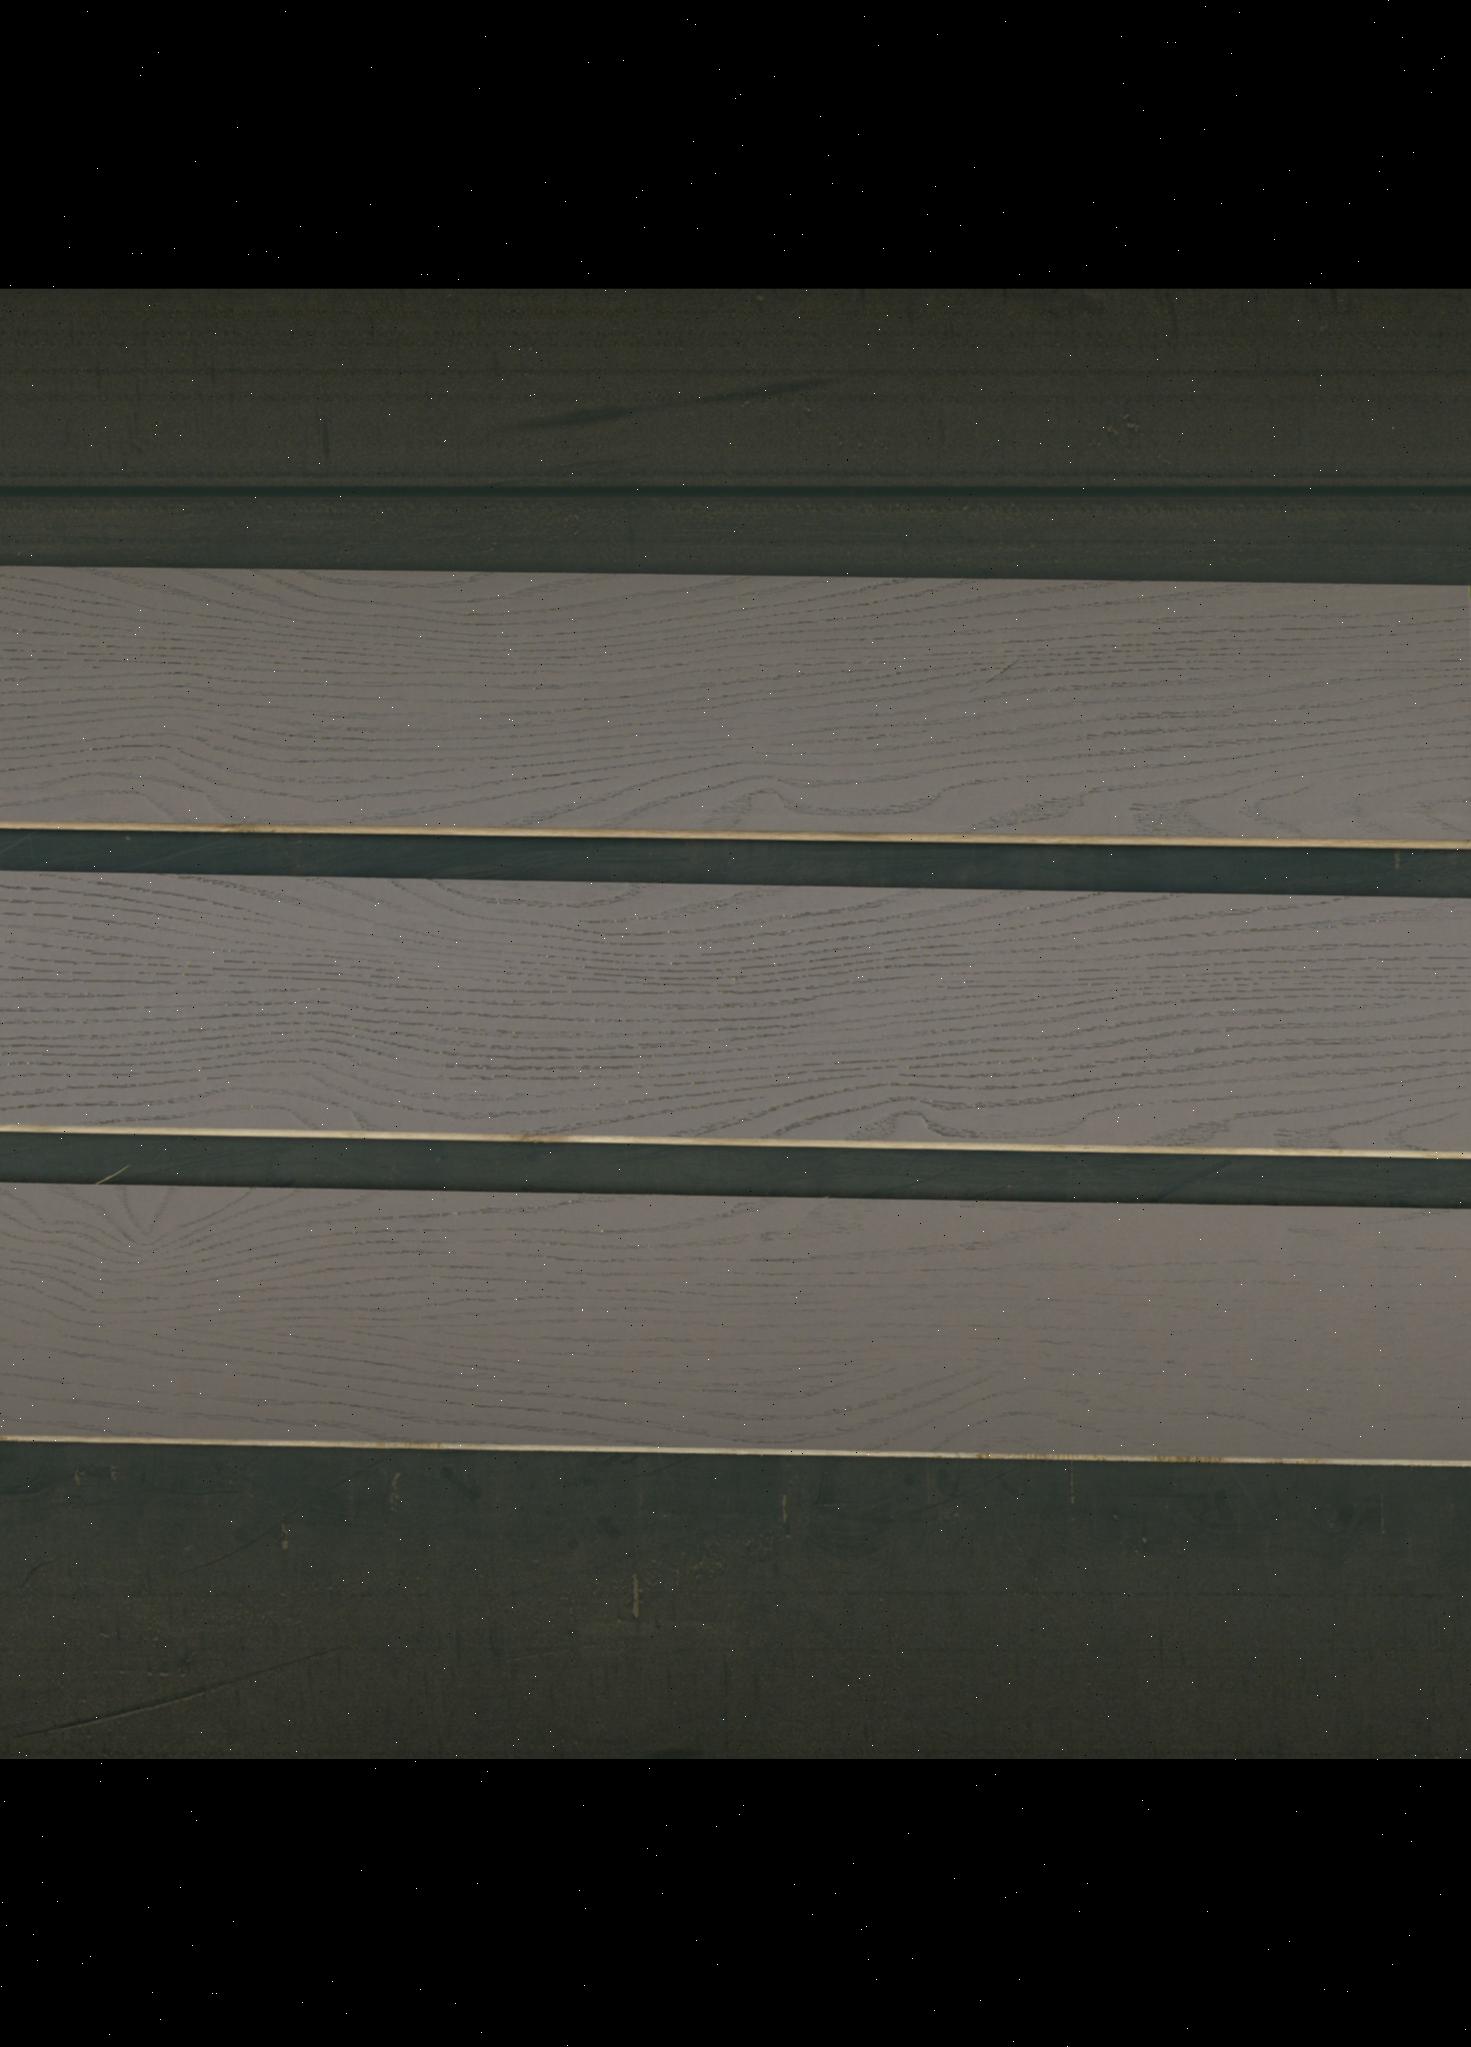
Label: mixers